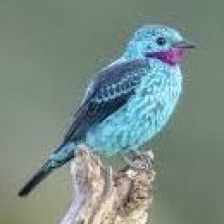
Species: SPANGLED COTINGA
Scientific name: COTINGA CAYANA